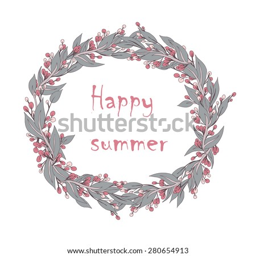
wreath of leaves and berries with the inscription .